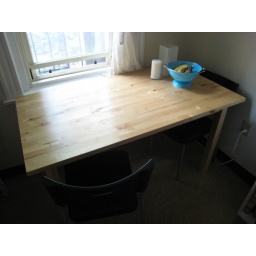
I miss this sunny table in my kitchen in Cambridge